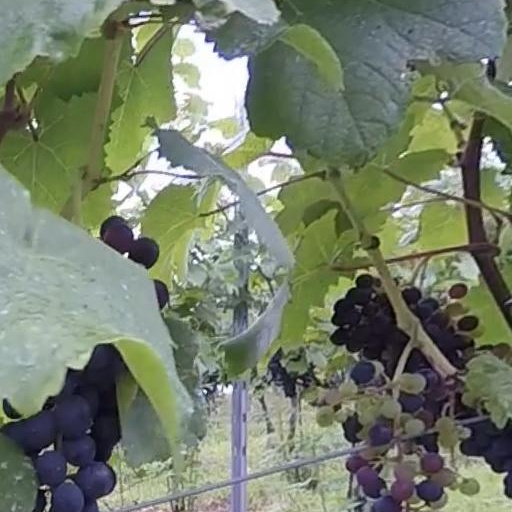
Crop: grape